Lia Wälti

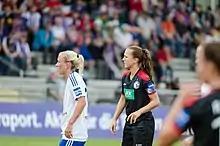
Lia Wälti for Turbine Potsdam

In 2013, Wälti signed a contract with 1. FFC Turbine Potsdam of the Frauen-Bundesliga. She was named captain in her second season and played 110 games between 2013 and 2018.